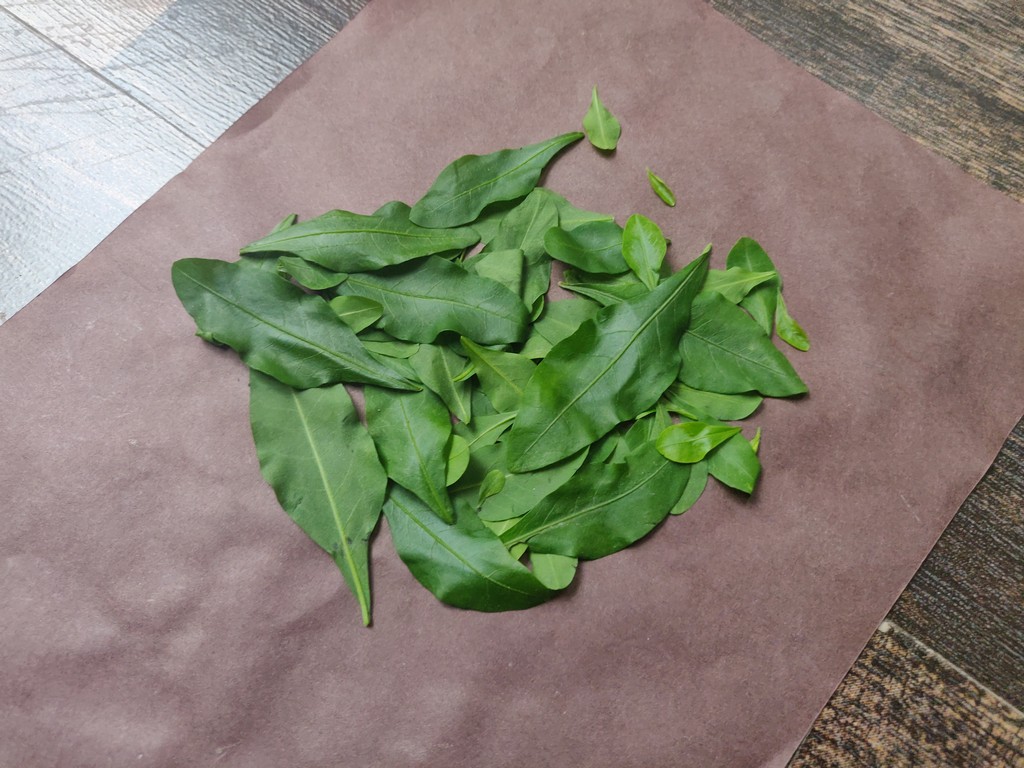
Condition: Healthy
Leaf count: multiple
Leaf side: unknown